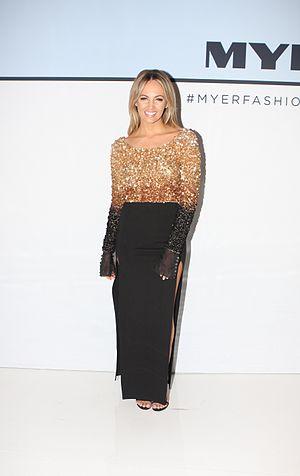
Samantha Jade Gibbs est une auteure-compositrice-interprète, actrice et mannequin australienne.